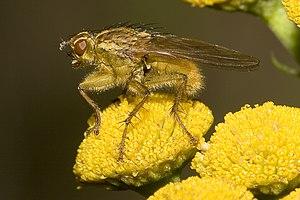
La mouche est un insecte de petite taille à ailes courtes. Son nom vernaculaire est ambigu en français. Le terme mouche désigne généralement en français les insectes de l'ordre des diptères et en particulier les insectes du sous-ordre des brachycères. Il provient du mot latin musca, qui désigne de nos jours principalement un genre comprenant la mouche domestique. Il désigne d'une façon plus générique des animaux volants très divers. Les termes de moucherons ou de mouchettes, ou mouchillons en Suisse, désignent des espèces de mouche de petite taille, et non des bébés mouches. L'asticot est la larve apode de certaines mouches qui font partie des diptères. La durée de vie d'une mouche dépend de son espèce. Les mouches domestiques, par exemple, ont une durée de vie moyenne de 19 jours, soit 17 jours pour le mâle et 21 jours pour la femelle.